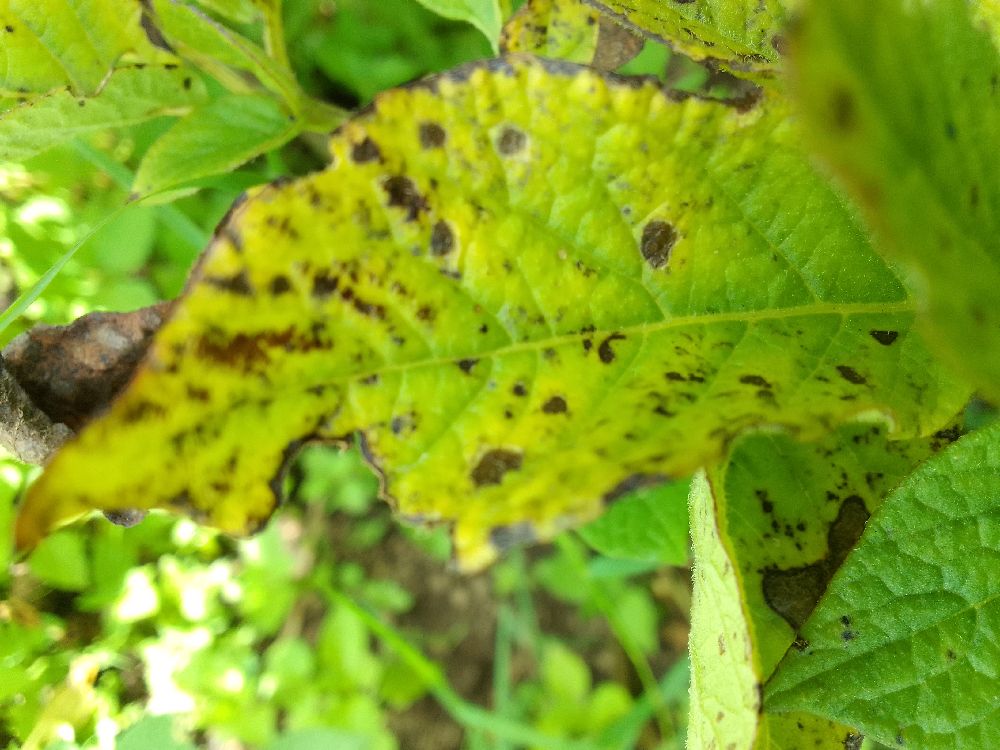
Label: Early blight